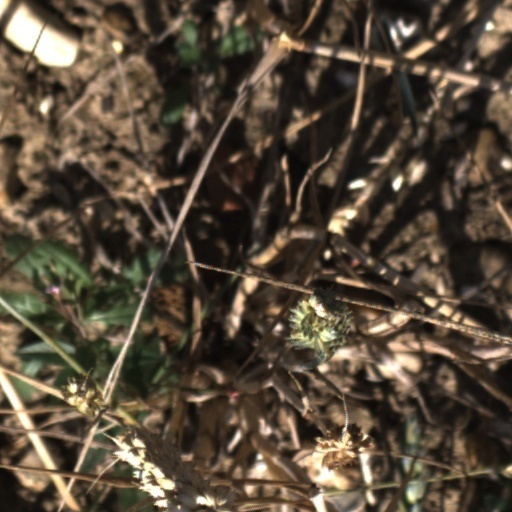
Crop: wheat